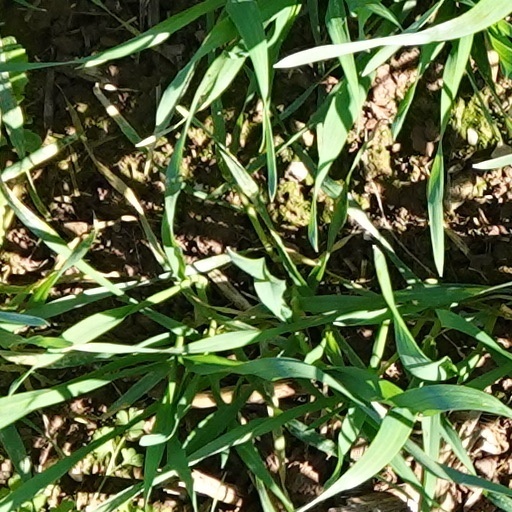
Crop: wheat